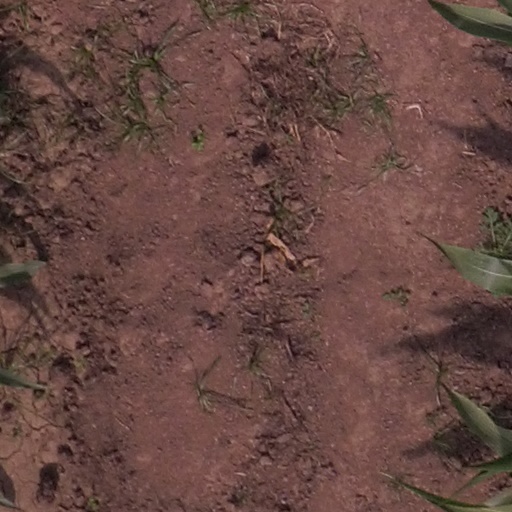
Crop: maize; corn